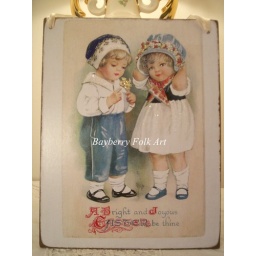
Antique / Vintage Easter Print of Young boy and girl dressed in ther Sunday best.